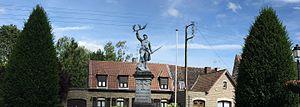
Sailly-Lez-Lannoy 59390 Monument aux Morts
Sailly-lez-Lannoy est une commune française située dans le département du Nord, en région Hauts-de-France. Elle fait partie de la Métropole européenne de Lille.